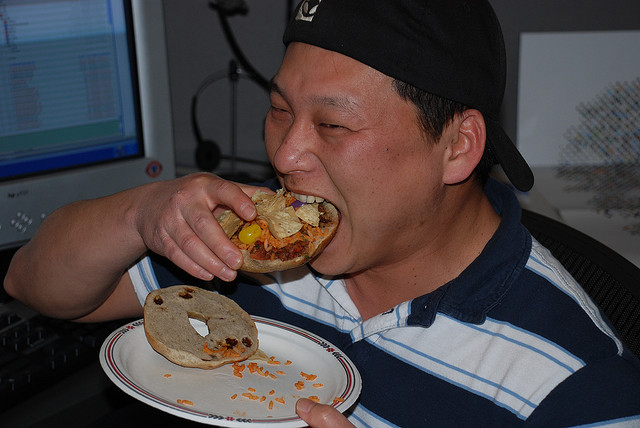
user: Given an image and a question. Answer the question in a short answer. Question: What is the manwearing on his head? Short Answer:
assistant: hat